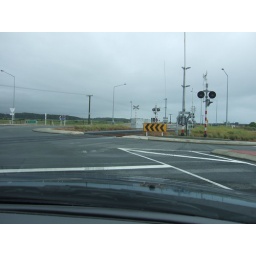
road rail roundabout, cars go round and round, the the trains run straight over everything